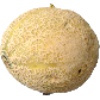
Label: Cantaloupe 2